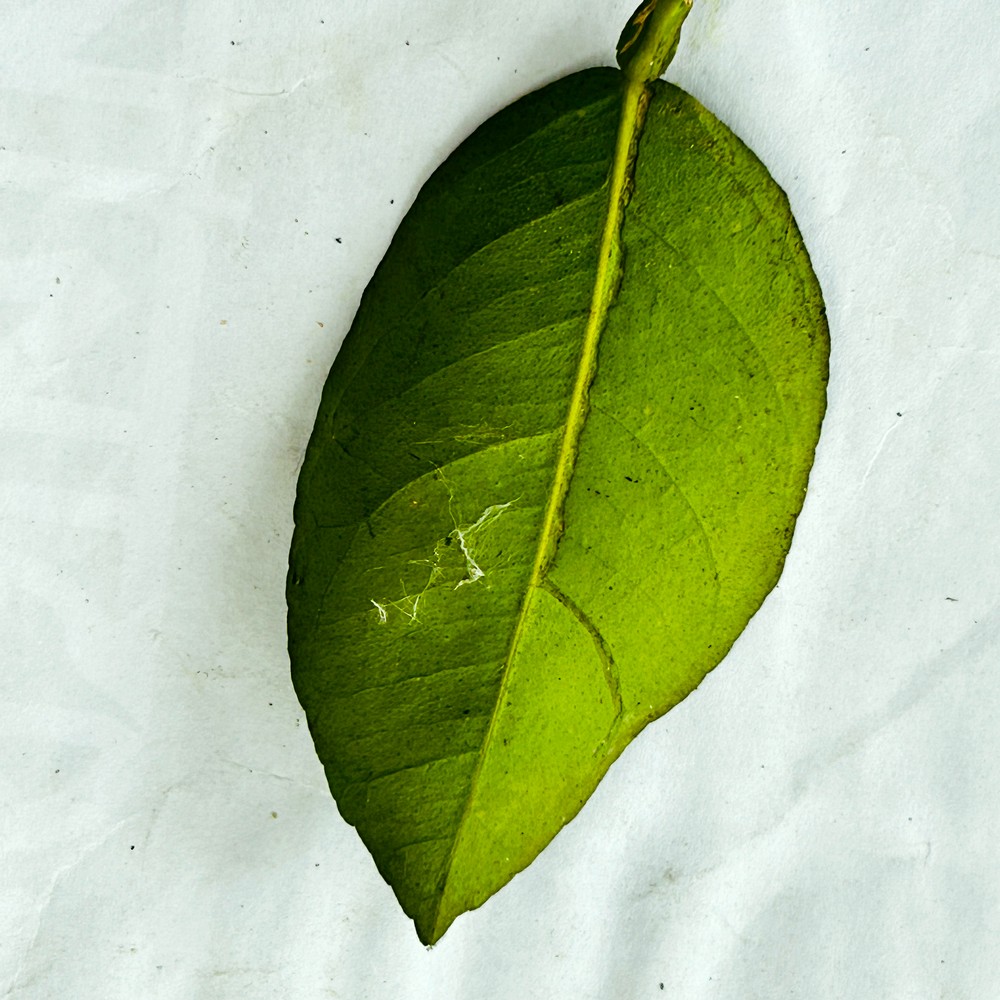
Label: Sooty Mould